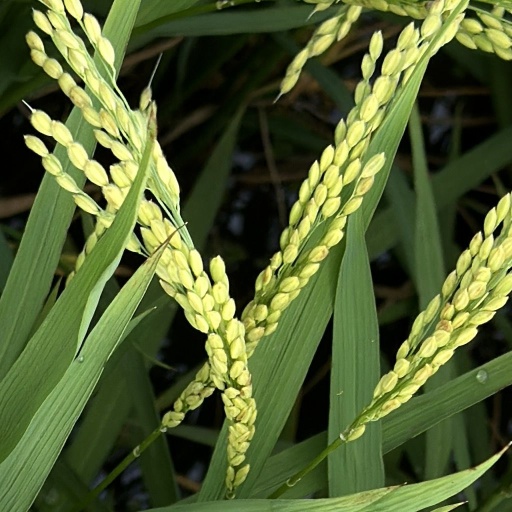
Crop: rice